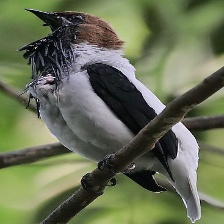
Species: BEARDED BELLBIRD
Scientific name: PROCNIAS AVERANO